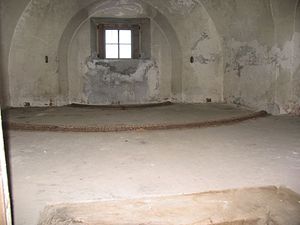
Prøvestenen
Prøvestensfortet, skytsrum.
Prøvestensfortet (Prøvestenen), skytsrum
Prøvestenen er en stor kunstig ø med et fort, hvis opgave oprindeligt var at beskytte indsejlingen til København.